Welsh nationalism

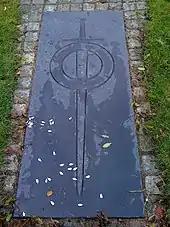
Grave of Llywelyn the Last, killed in 1282.

Incursions from the English and Normans also amplified divisions between the kingdoms. In the 12th century, Norman king Henry II of England exploited differences between the three most powerful Welsh kingdoms, Gwynedd, Powys, and Deheubarth, allowing him to make great gains in Wales. He defeated and then allied with Madog ap Maredudd of Powys in 1157, and used this alliance to overwhelm Owain Gwynedd. He then turned on Rhys ap Gruffydd of Deheubarth, who finally submitted to him in 1171, effectively subjugating much of Wales to Henry's Angevin Empire.